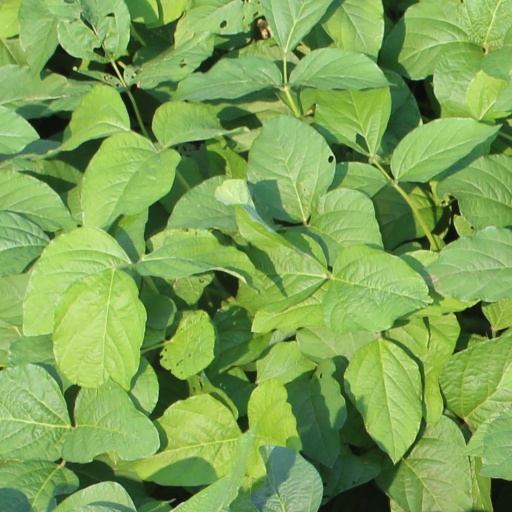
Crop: soybean